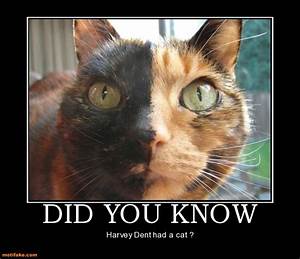
Label: gatto